Port Phillip

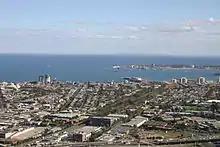
Port Phillip with Spirit of Tasmania ferry in port in Melbourne.

Small numbers of common dolphins have become residents in eastern parts of the bay since the late 2000s.